Ruth Sawyer

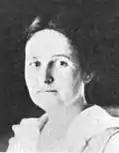
Ruth Sawyer, 1921

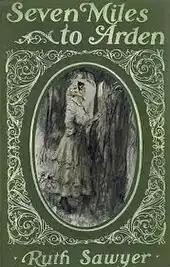
Example A Photo of the cover of Seven Miles to Arden by Ruth Sawyer, showing a young girl standing in the woods reading a note on a tree.

Sawyer worked for the Cornell University Extension Services from 1923 to 1933, traveling through rural New York telling stories and lecturing about books. In 1931, though Spain was already torn by factions of the upcoming Civil War, Sawyer spent the year traveling around the country collecting folk tales. While there she met a young boy who would become the model for her book "Tono Antonio".